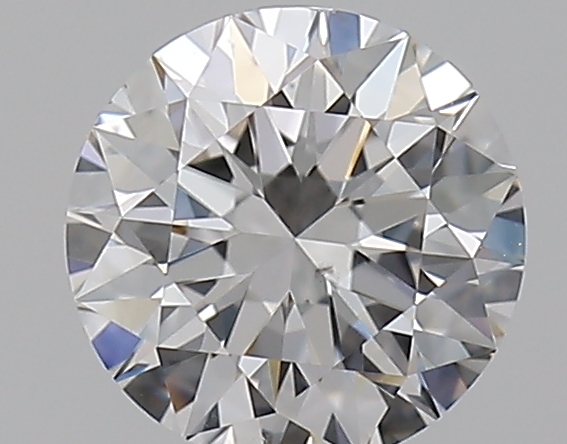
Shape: round
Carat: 0.5
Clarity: VS2
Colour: G
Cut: EX
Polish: EX
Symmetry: EX
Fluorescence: N
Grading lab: GIA
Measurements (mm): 5.06 x 5.09 x 3.17